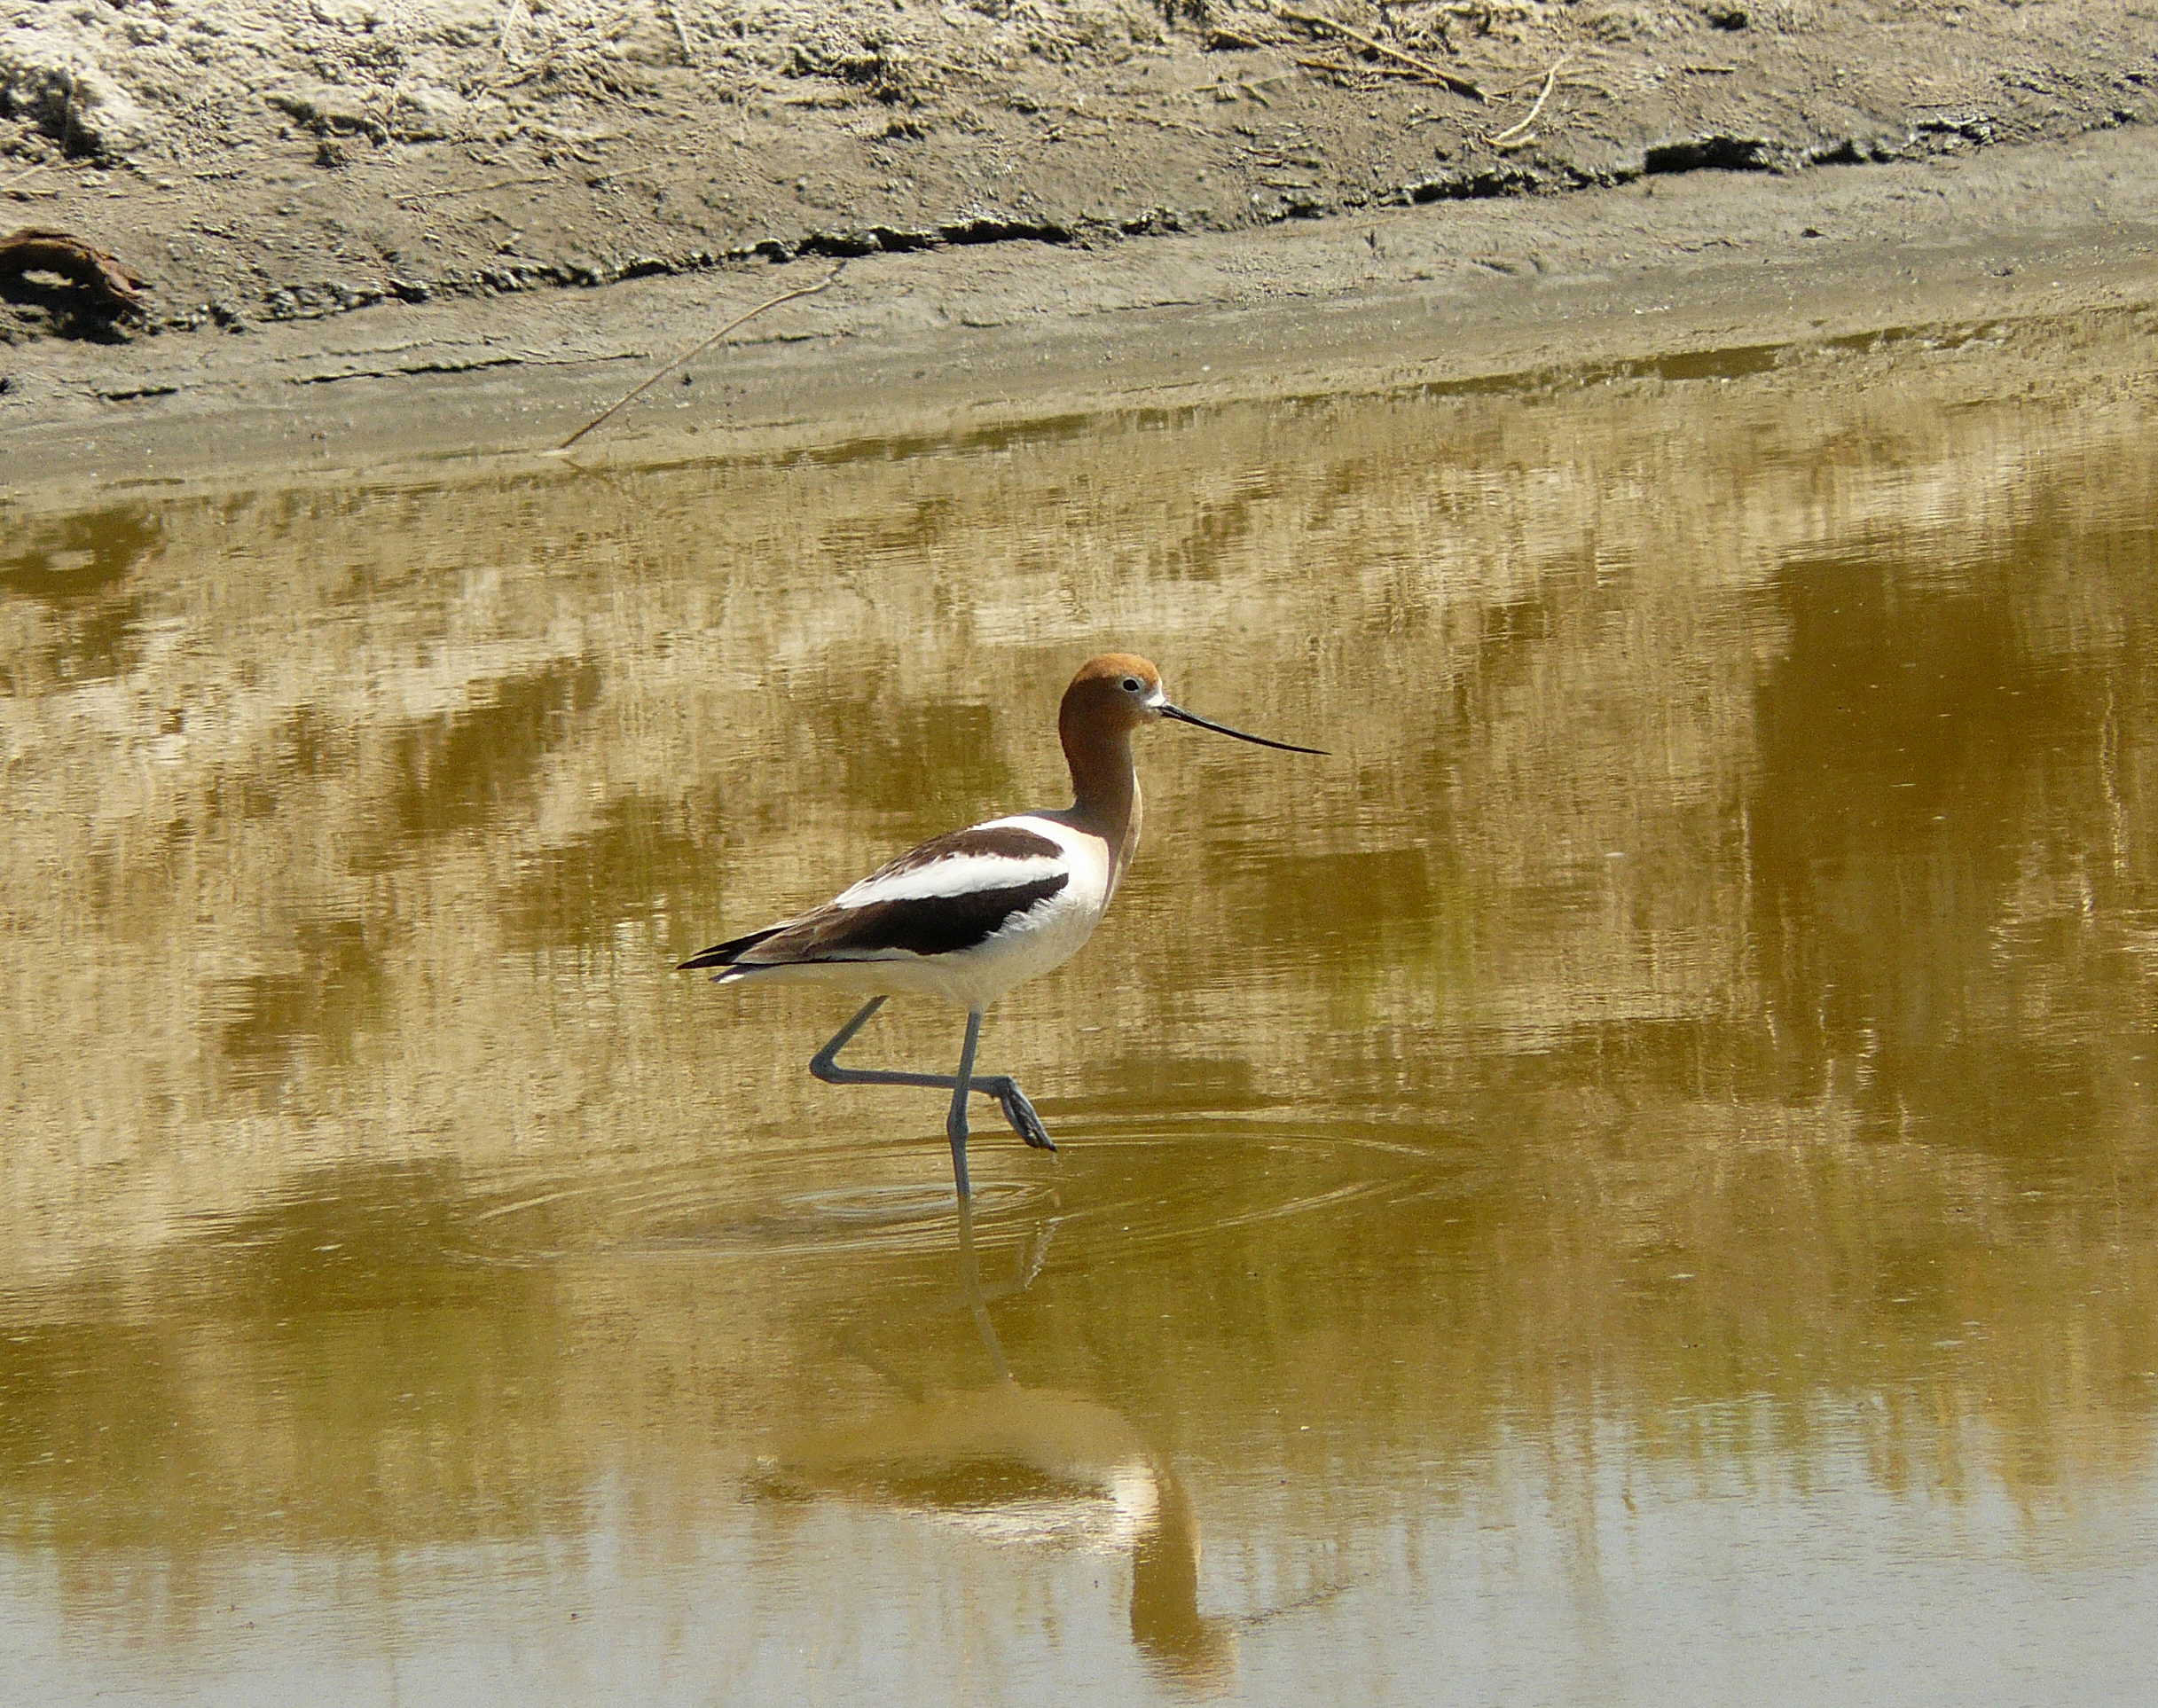
bird, wing, wildlife, reflection, beak, fauna, birds, san, vertebrate, heron, luis, obispo, shorebird, cory, americanavocet, recurvirostraamericana, countyjoyce